Stella Artois Clay Court Championships

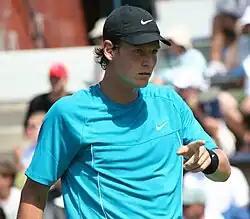
Tomáš Berdych was in the singles and doubles final in 2003

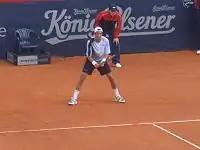
Juan Ignacio Chela won the first edition of the tournament

The Stella Artois Clay Court Championships (later shortened to Stella Artois Cup) was a professional tennis tournament played on outdoor red clay courts. During its existence, it was an annual event on the Challenger Series, the second tier of competition of the Association of Tennis Professionals (ATP). It was held each July, from 2001 through 2005, at the Budaörsi Teniszcentrum in Budapest, Hungary.